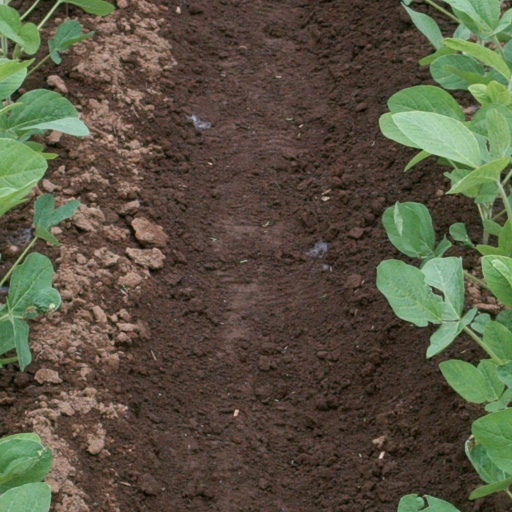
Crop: soybean